Kazimierz Kwiatkowski (architect)

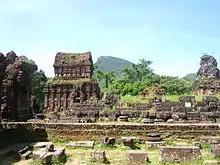
Cham temples at Mỹ Sơn

In 1981, he was assigned to lead the monuments restoration mission in the Socialist Republic of Vietnam. Monuments in Vietnam at that time, after 40 years of war, were badly damaged, so the Vietnamese authorities called for international help in saving monuments. The Polish-Vietnamese Monument Restoration Mission is the first project of its kind that the Office of Monuments Restoration has undertaken in Asia. It was an important challenge for PP PKZ, and Kazimierz Kwiatkowski was the only expert who undertook the task.